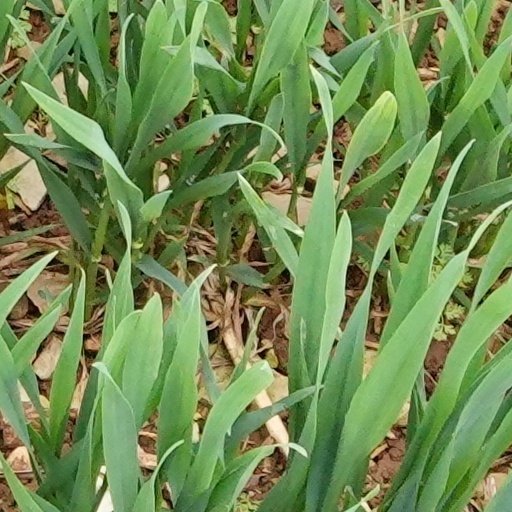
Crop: wheat